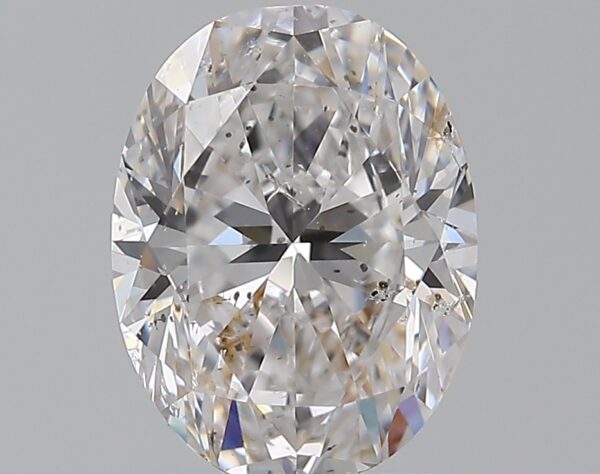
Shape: oval
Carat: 1.5
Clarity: SI2
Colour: E
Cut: GD
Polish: EX
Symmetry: GD
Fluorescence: N
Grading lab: GIA
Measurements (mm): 8.29 x 6.29 x 4.09